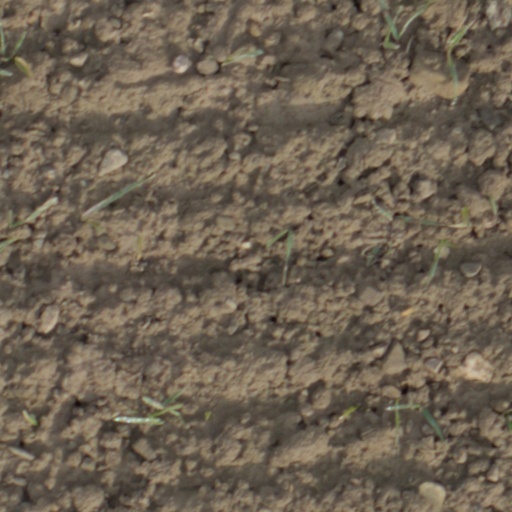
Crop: wheat